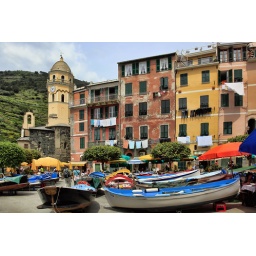
Colorful boats and tourists near the harbor in the village of Vernazza along the Cinque Terre coast of Italy